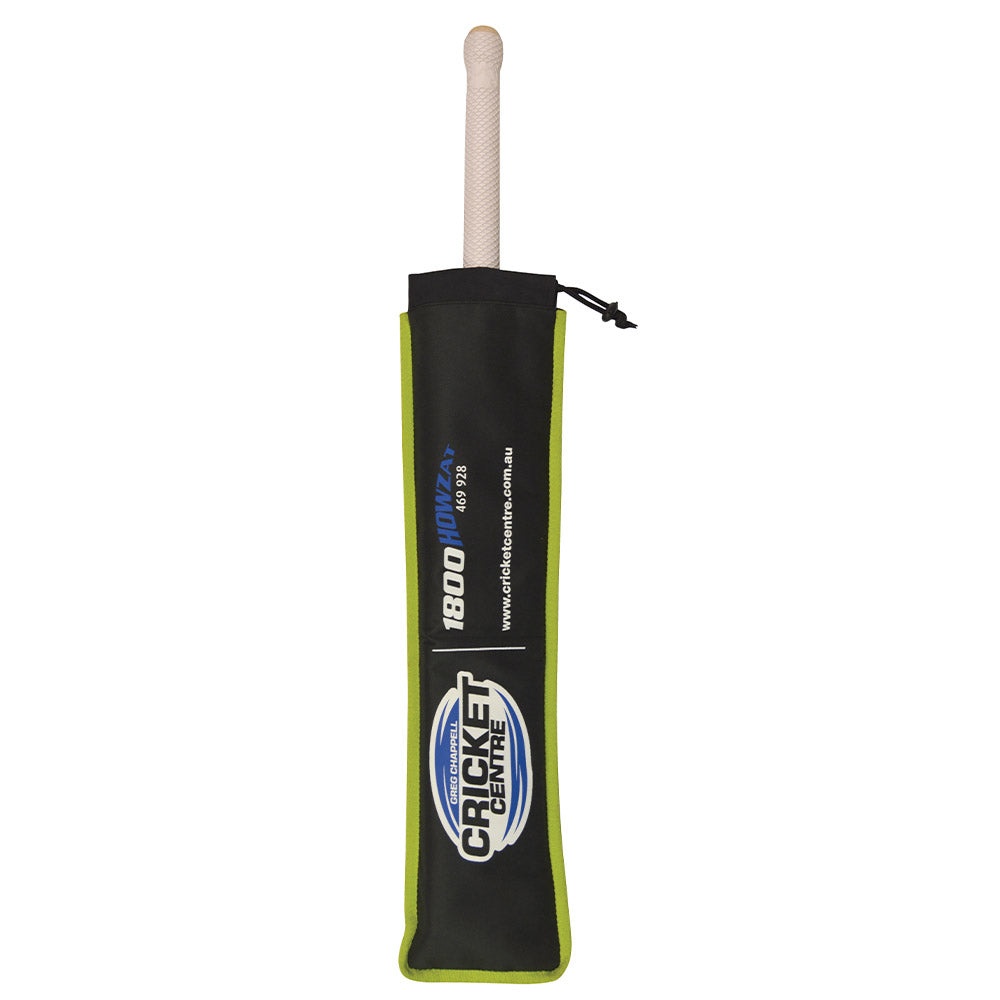
KOOKABURRA X GCCC DUAL BRAND BLADE LENGTH CRICKET BAT COVER
ACTIVE
Brand: Kookaburra
Category: Sporting Goods > Athletics > Cricket > Cricket Bat Accessories